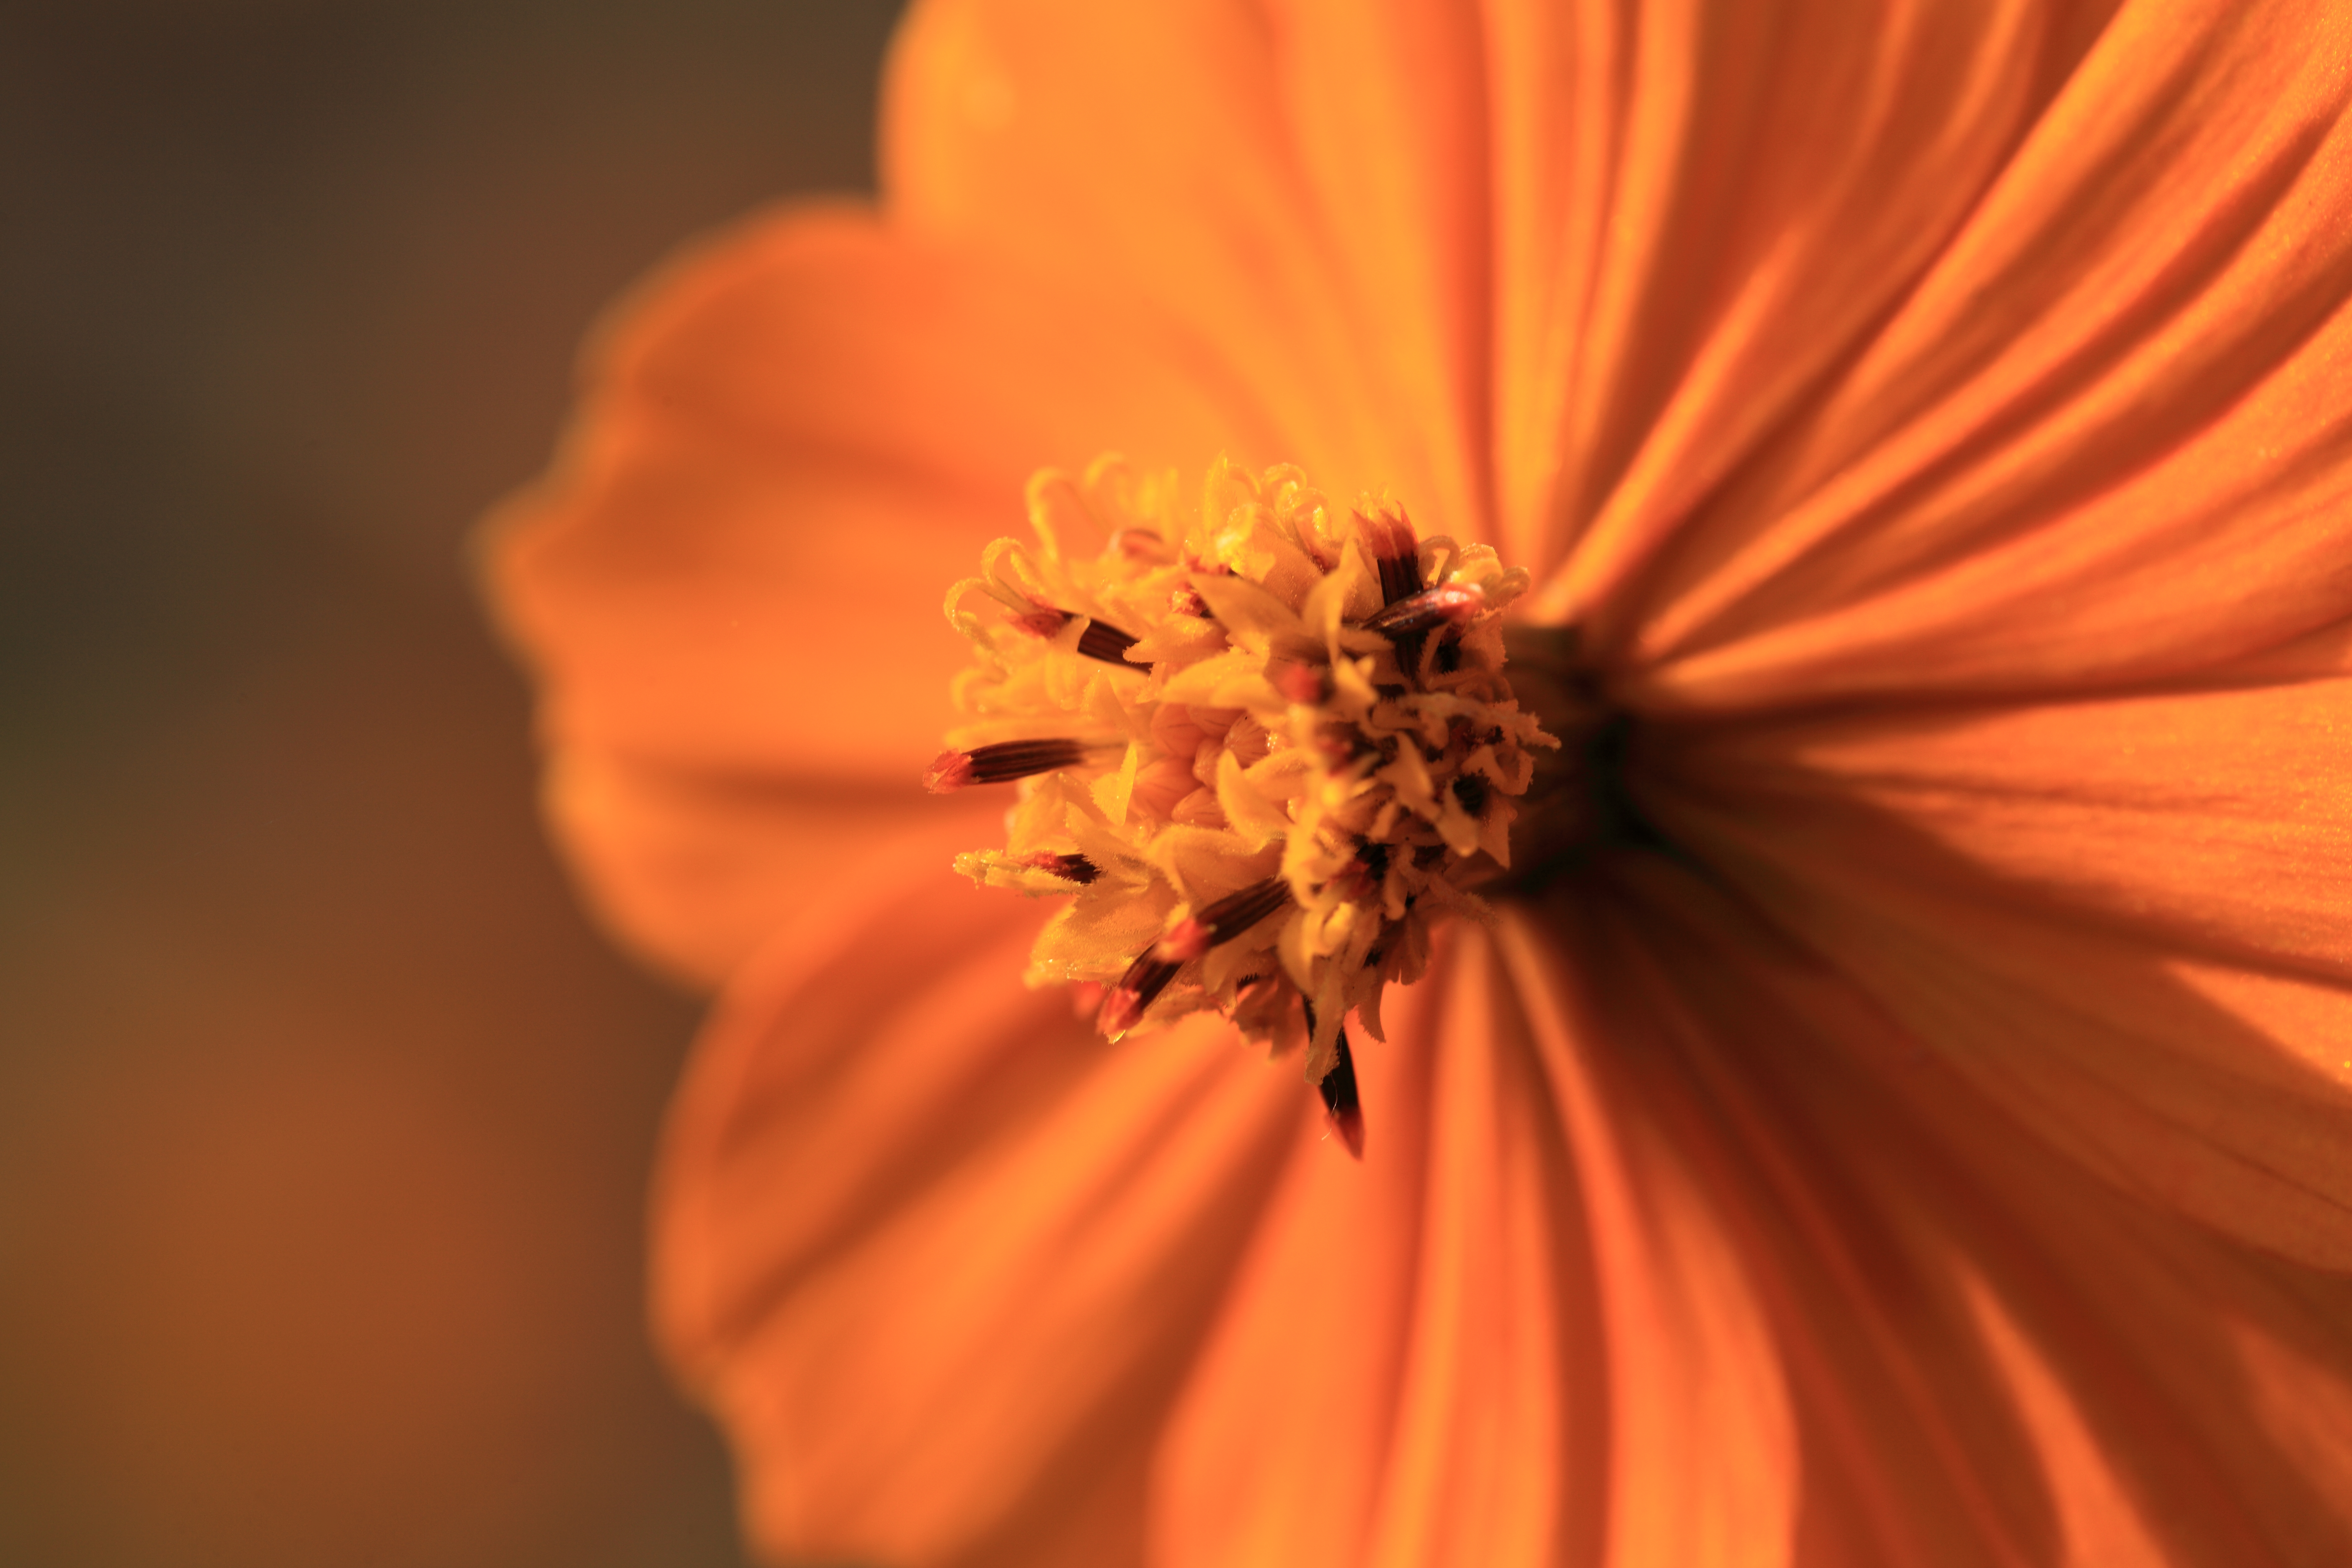
blossom, plant, photography, sunlight, cosmos, flower, petal, pollen, high, park, yellow, flora, close up, tokyo, 5d, hires, markii, nectar, hi, res, resolution, yumenoshima, koutouku, macro photography, flowering plant, daisy family, plant stem